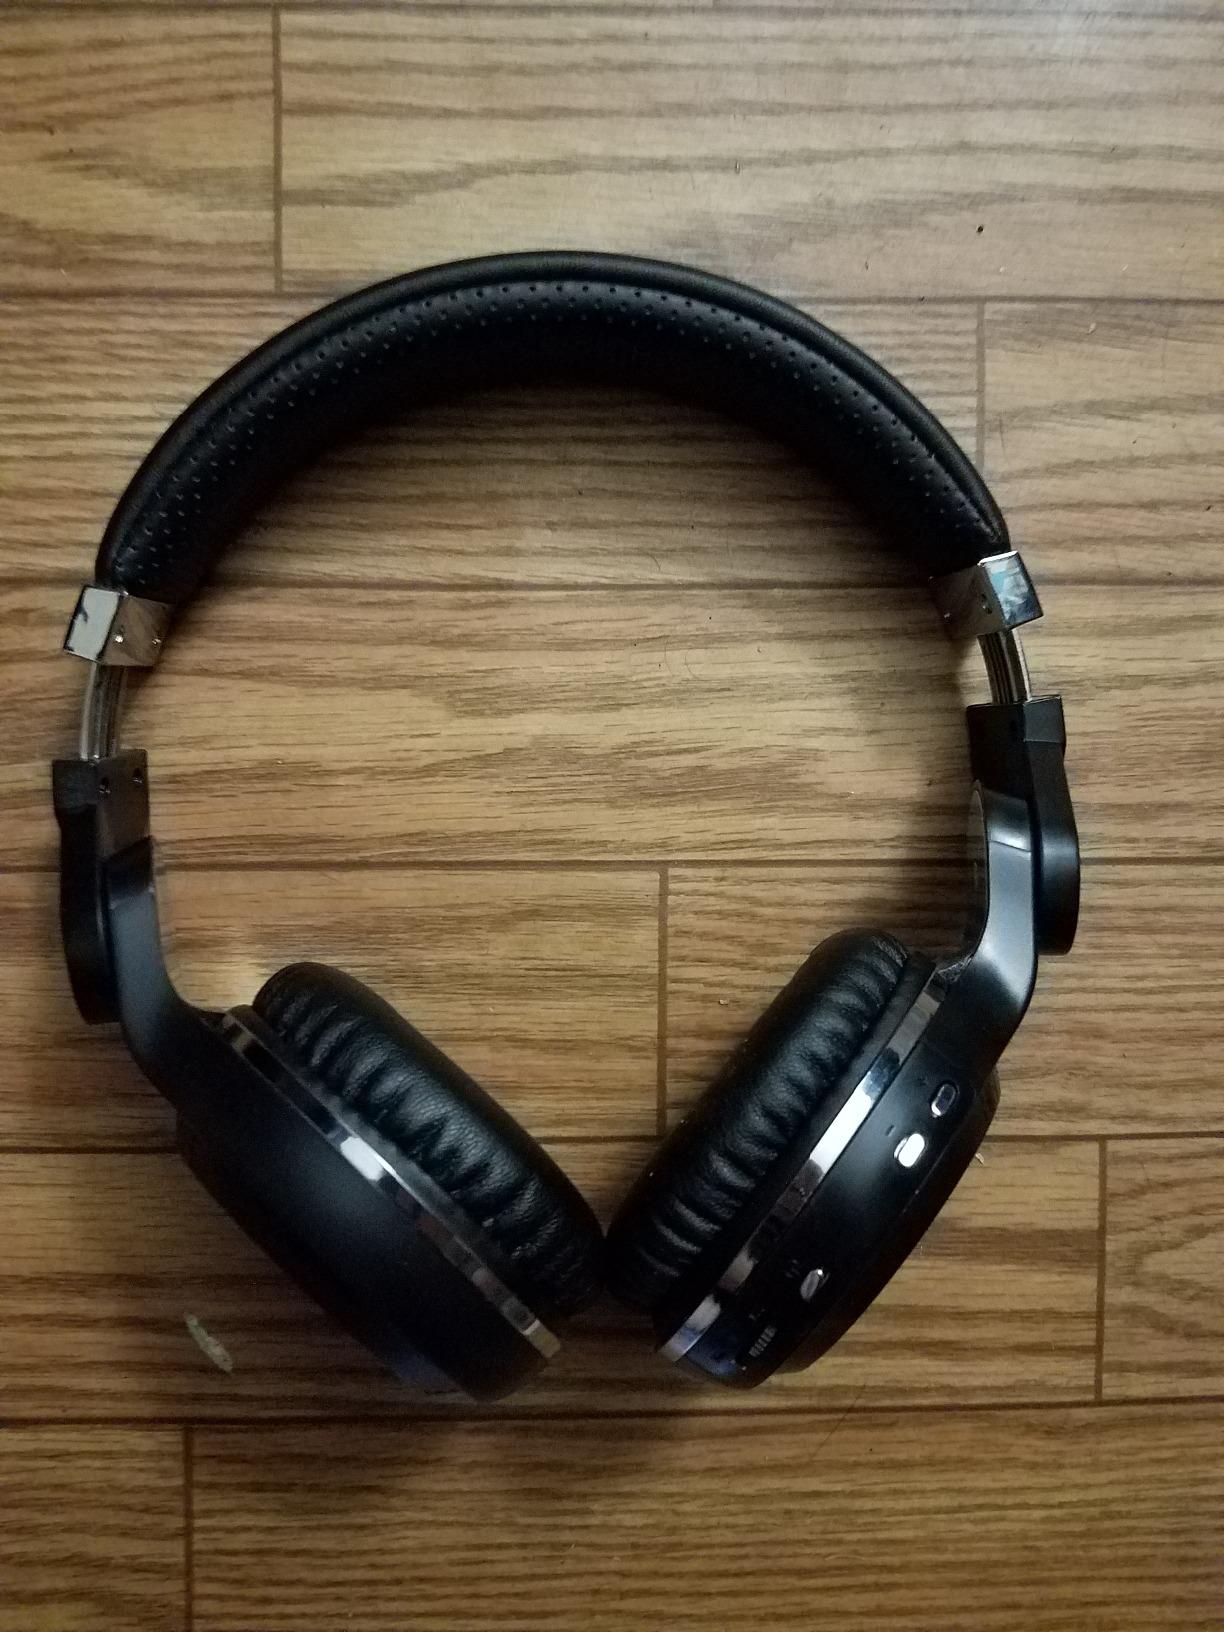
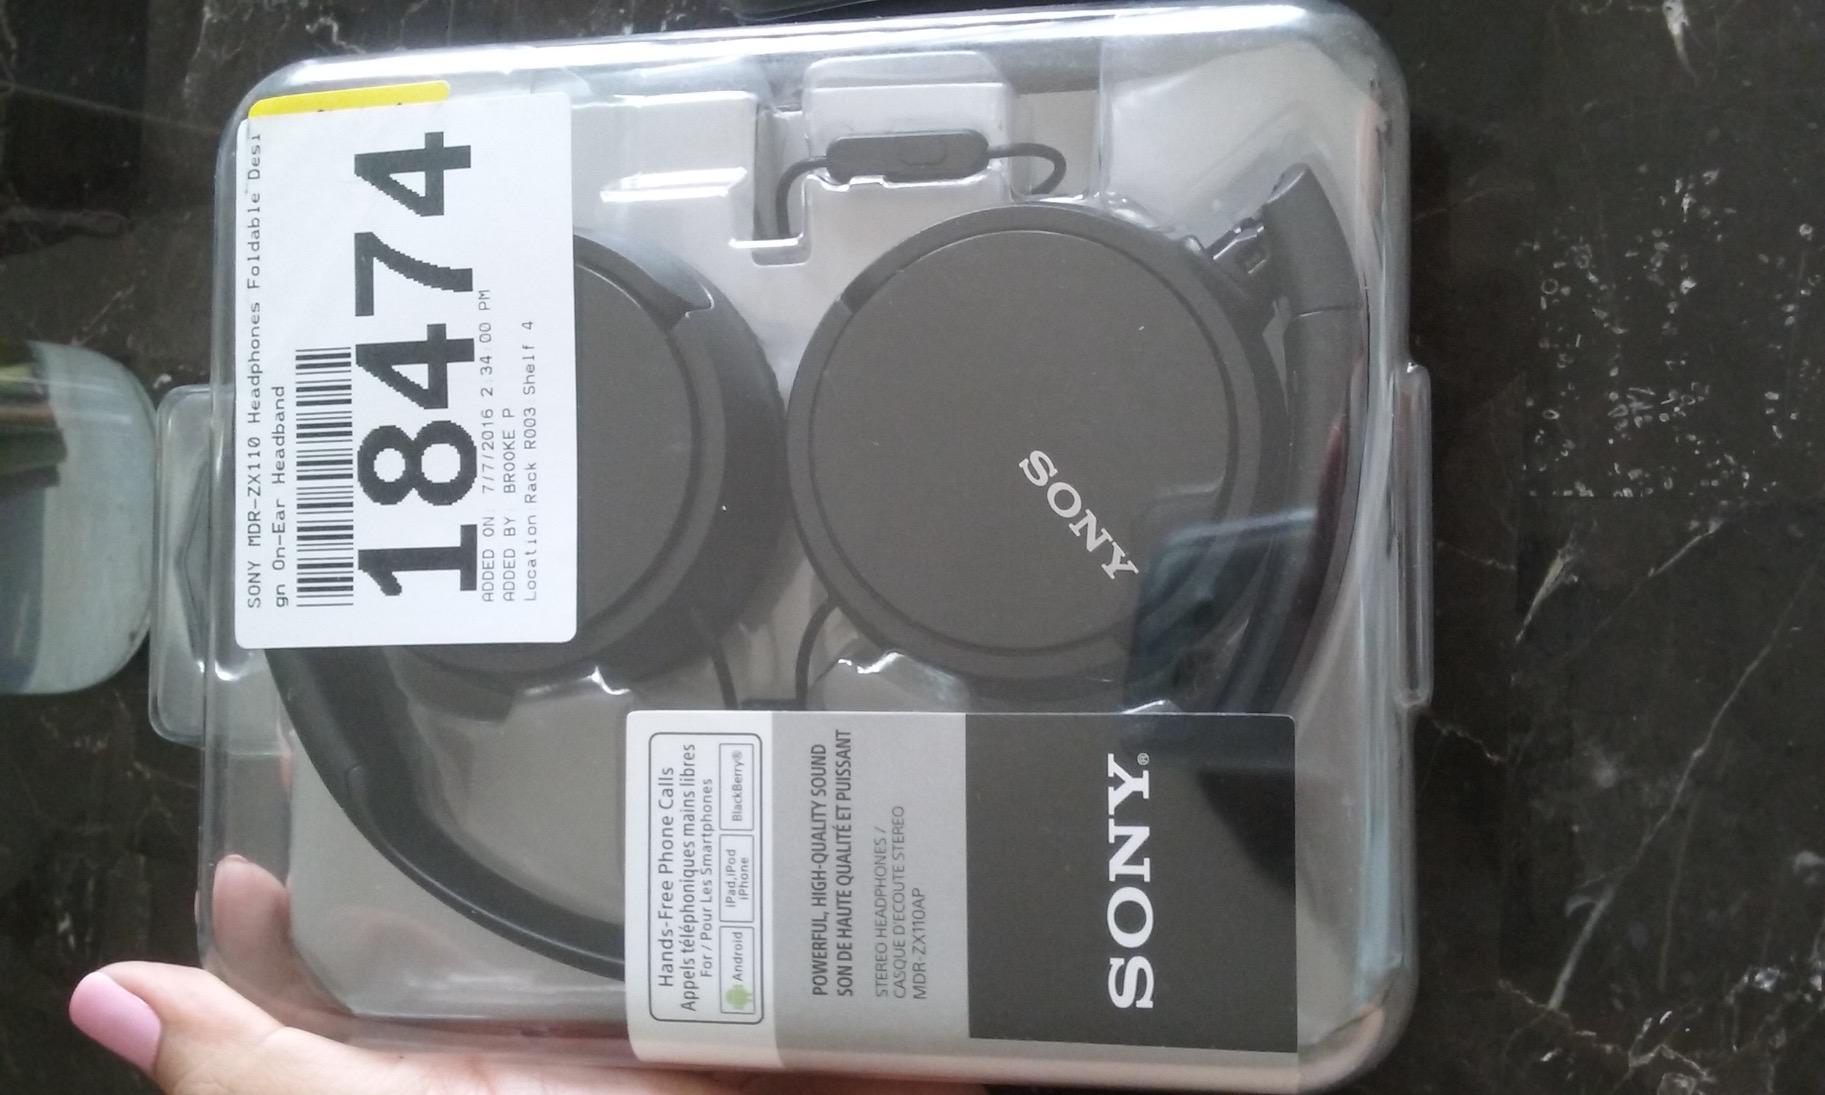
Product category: headphones
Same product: no